Schulzendorf station

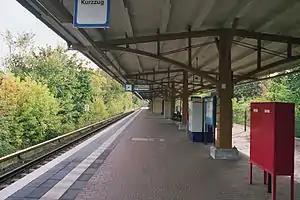
Station platform

Schulzendorf is a railway station in Heiligensee (a locality of the Reinickendorf borough) in Berlin. It is served by the S-Bahn line .